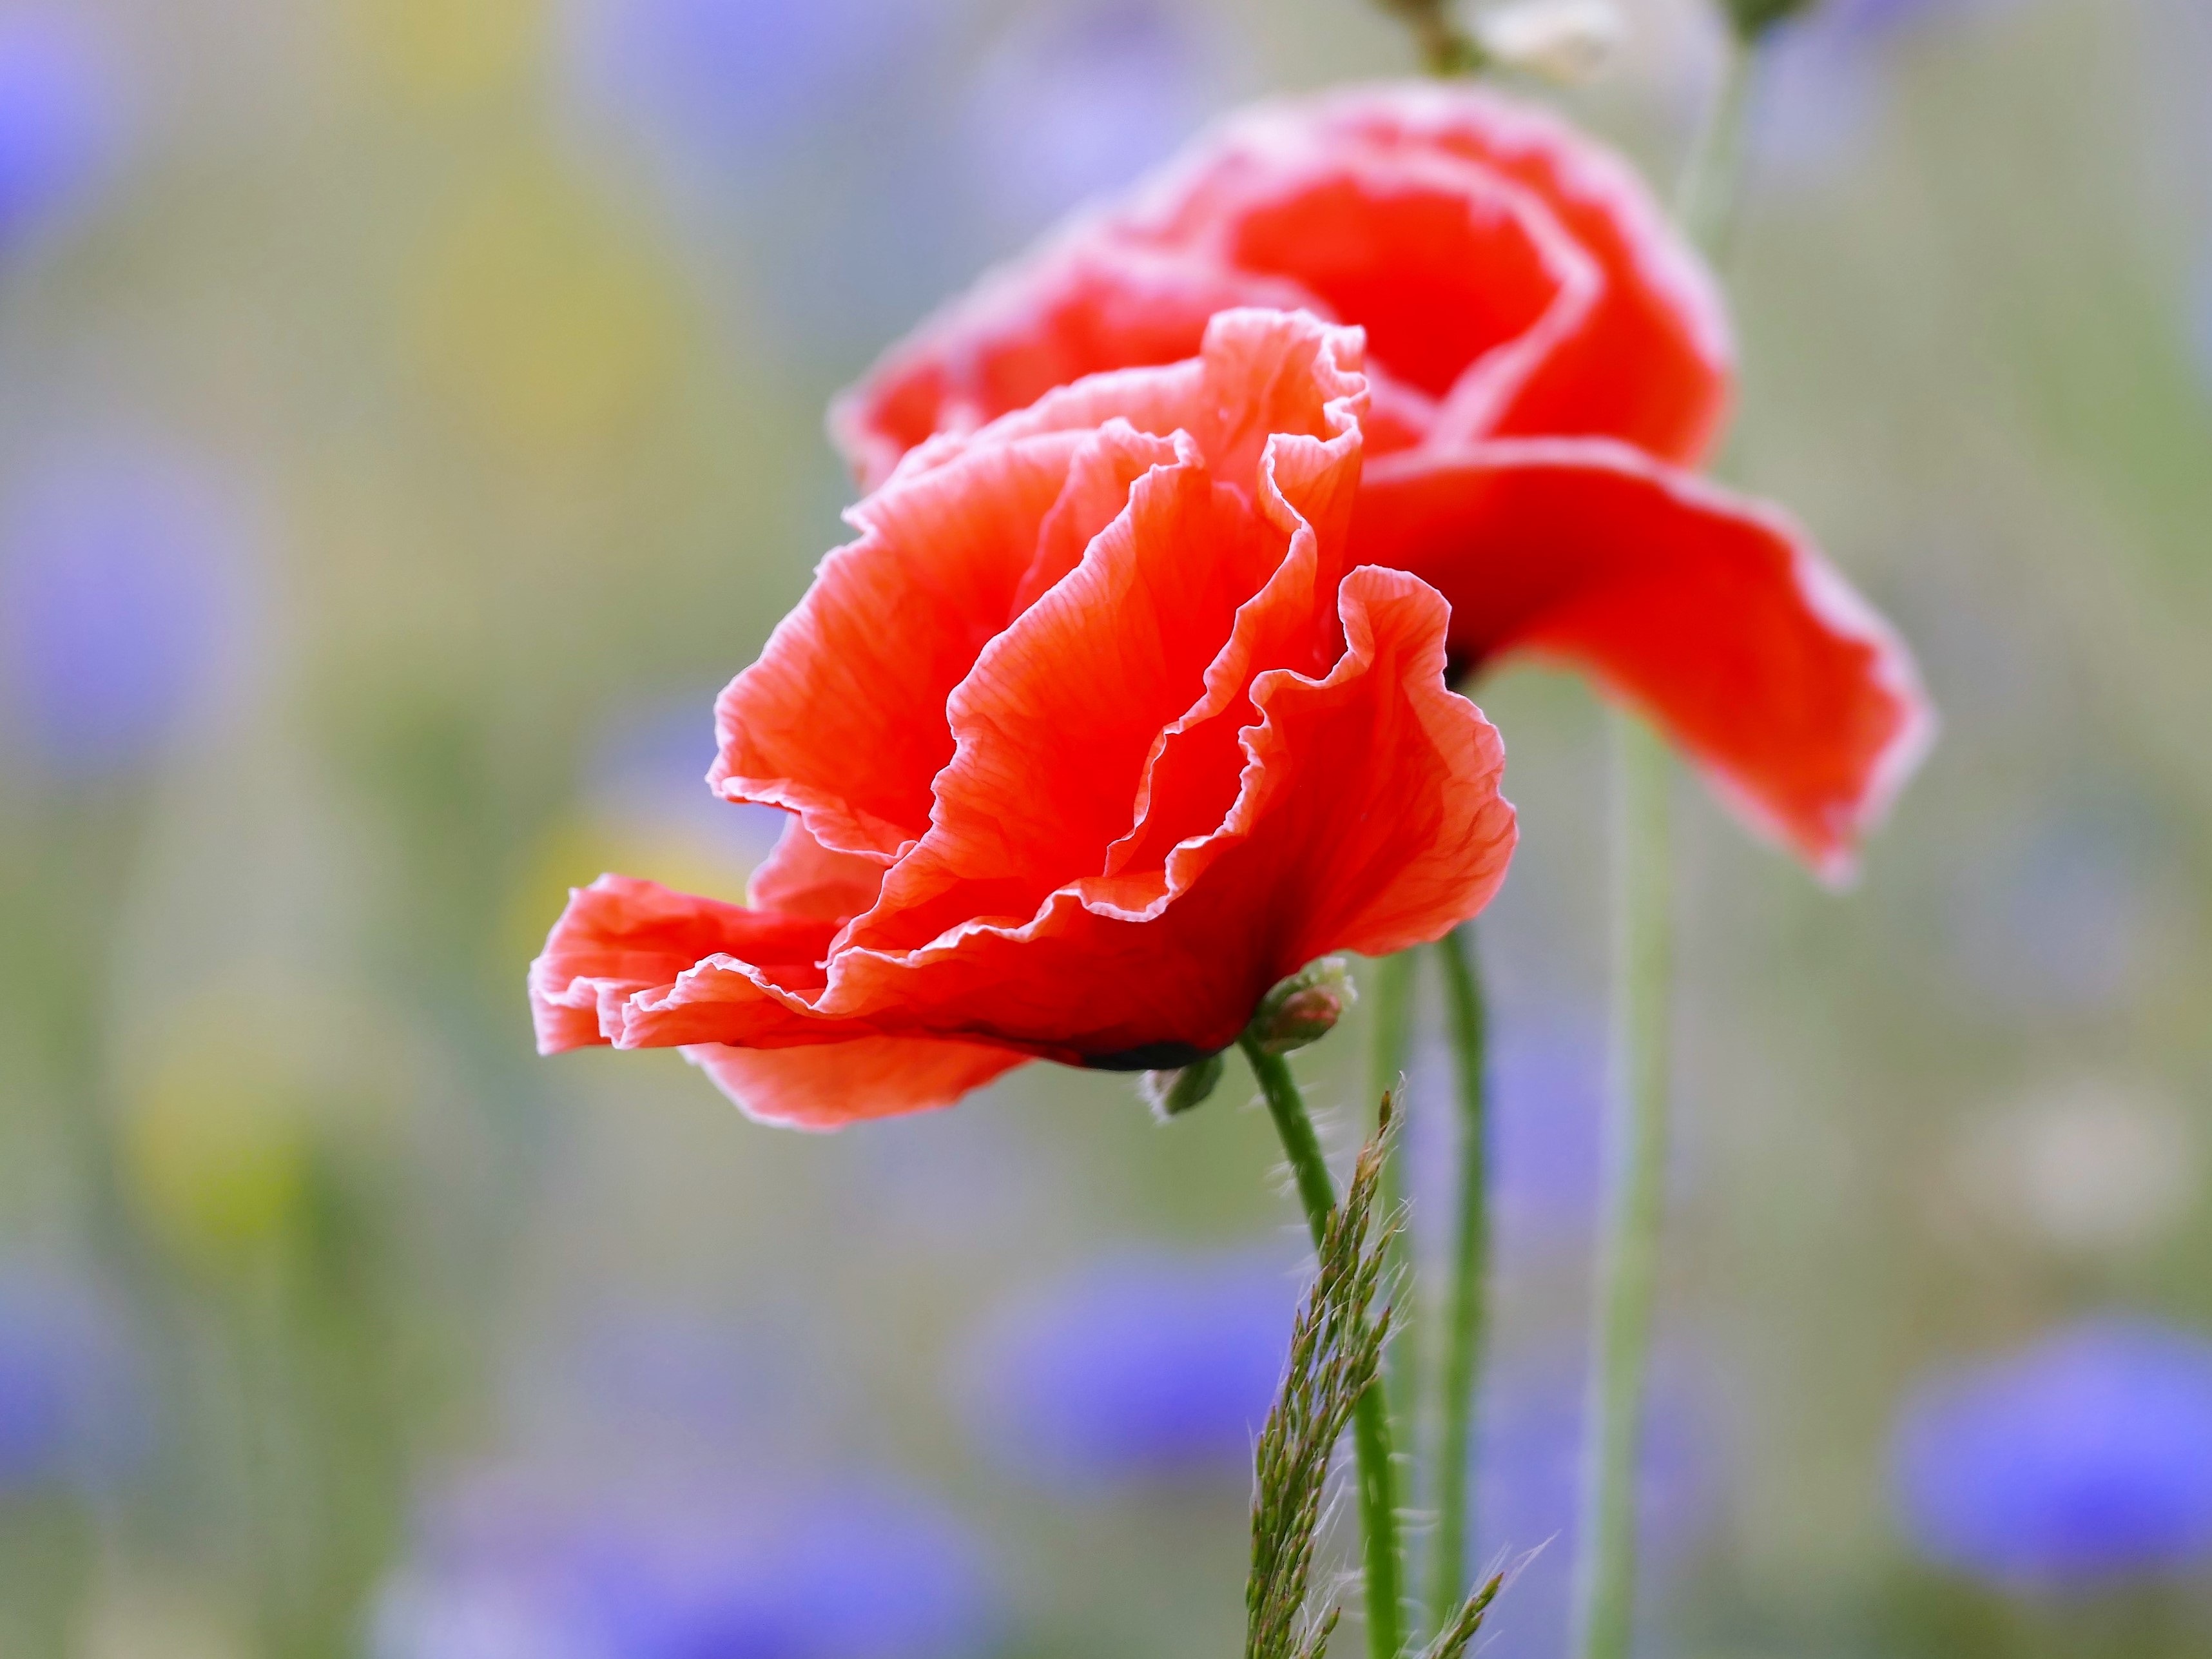
nature, blossom, plant, flower, petal, bloom, summer, red, close, flora, wild flower, wildflower, close up, poppy, coquelicot, macro photography, flowering plant, plant stem, land plant, poppy family